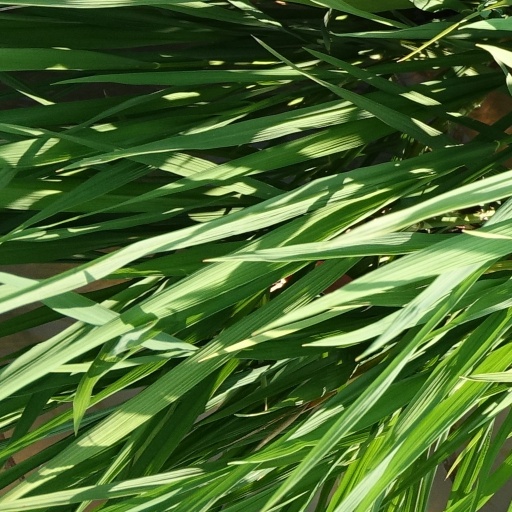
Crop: rice